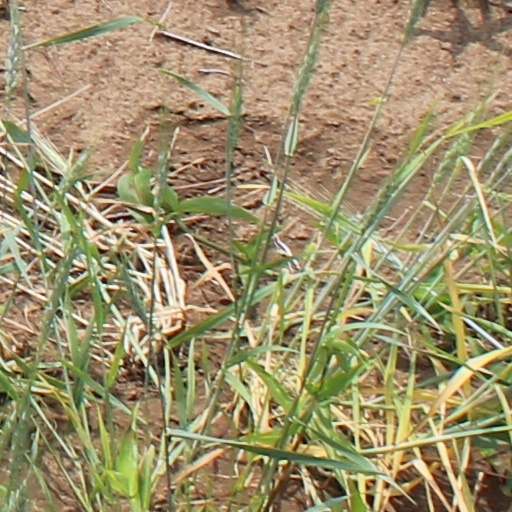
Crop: wheat